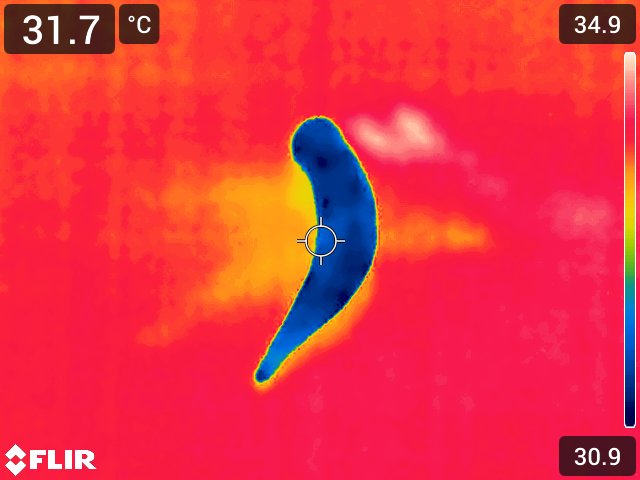
Maturity: adequate_matured